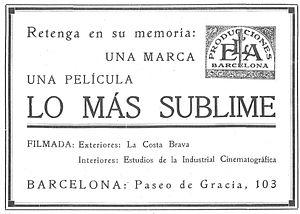
Lo más sublime, ou Respetad a los señores maestros est un film muet Catalan inédit produit en 1927 à Barcelone par Producciones ELA.